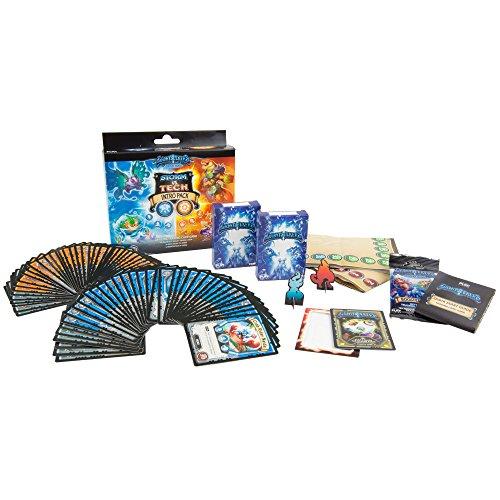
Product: Lightseekers Trading Card Game Intro Pack
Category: Toys & Games | Games & Accessories
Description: Quick Start guide and detailed rules teach you how to play the Official Lightseekers Trading Card Game.
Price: $7.99
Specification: ProductDimensions:8x6.2x11.4inches|ItemWeight:7ounces|ShippingWeight:7ounces(Viewshippingratesandpolicies)|DomesticShipping:ItemcanbeshippedwithinU.S.|InternationalShipping:Thisitemisnoteligibleforinternationalshipping.LearnMore|ASIN:B01NCO37QV|Itemmodelnumber:PLFL82302|Manufacturerrecommendedage:8yearsandup